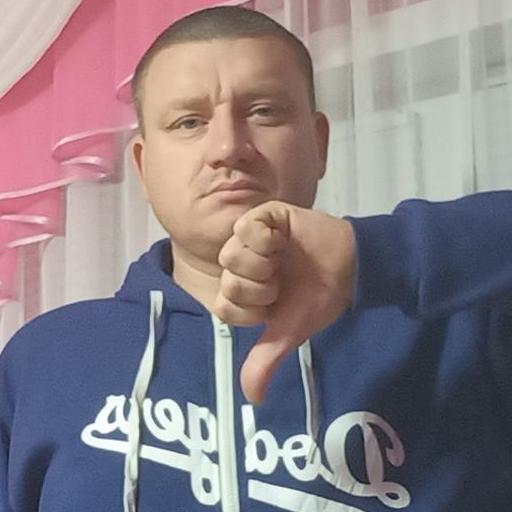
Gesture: dislike